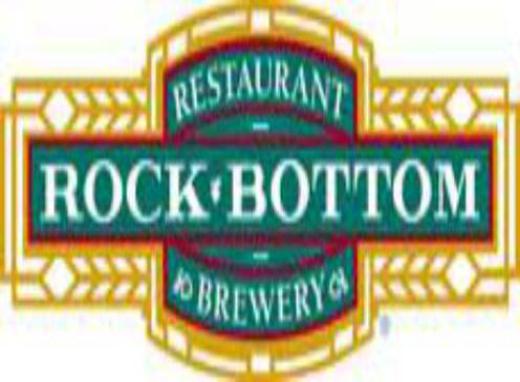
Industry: Food